Plants used as musical instruments

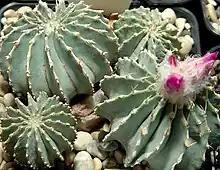

Live plants have been used as musical instruments, especially in electronic music.